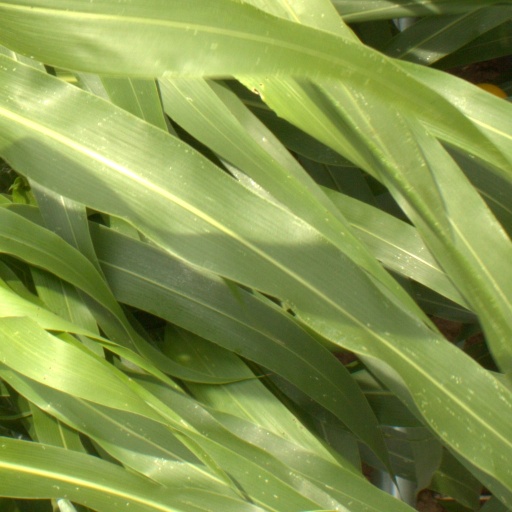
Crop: sorghum